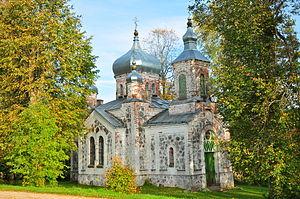
Cet article donne une liste d'églises en Estonie.